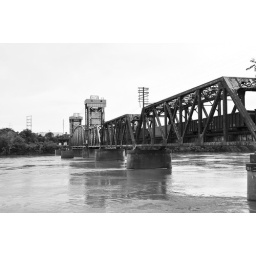
May 14, 2009Snapped this while walking by the river to see how high it was.